Vehicle registration plates of Dominica

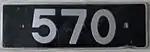
Current regular legal standard number plate from Dominica.

Dominica requires its residents to register their motor vehicles and display vehicle registration plates. Current plates are North American standard . Vehicles have black on white plates (front and rear) or black on white (front) and black on yellow (rear) plates. The first letter of the license plate identifies the type of vehicle it is. P denotes a private vehicle.